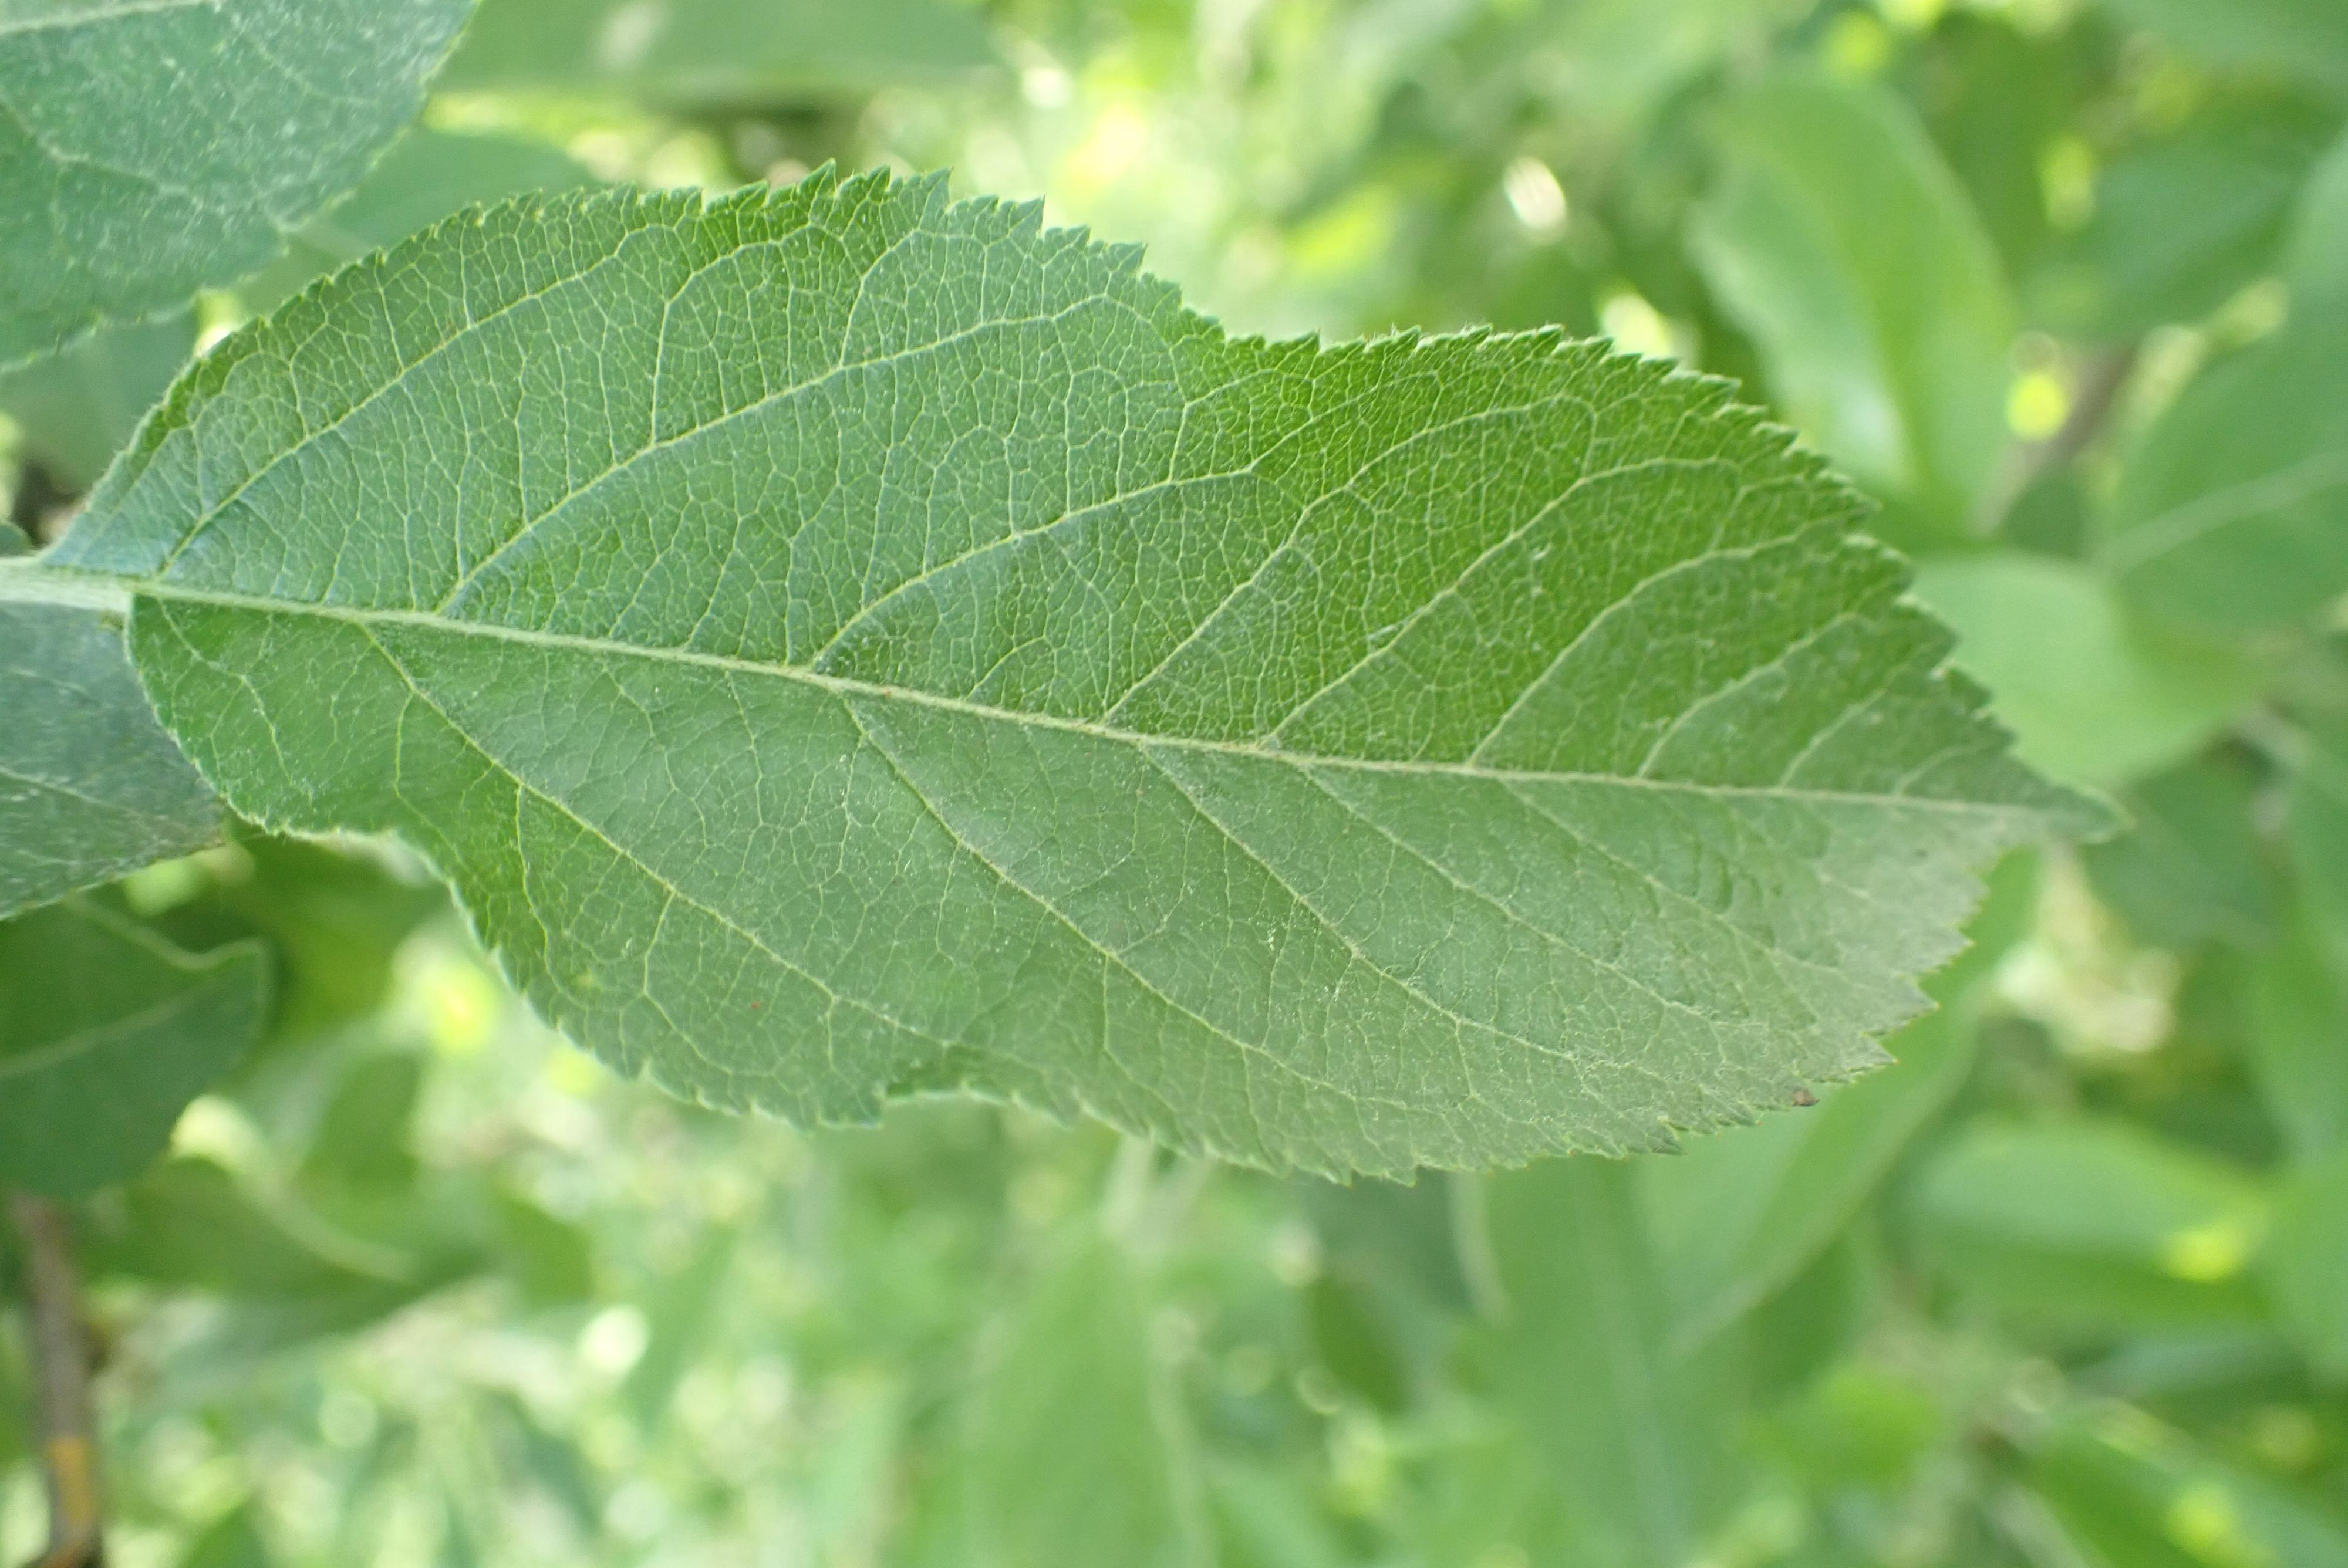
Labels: healthy